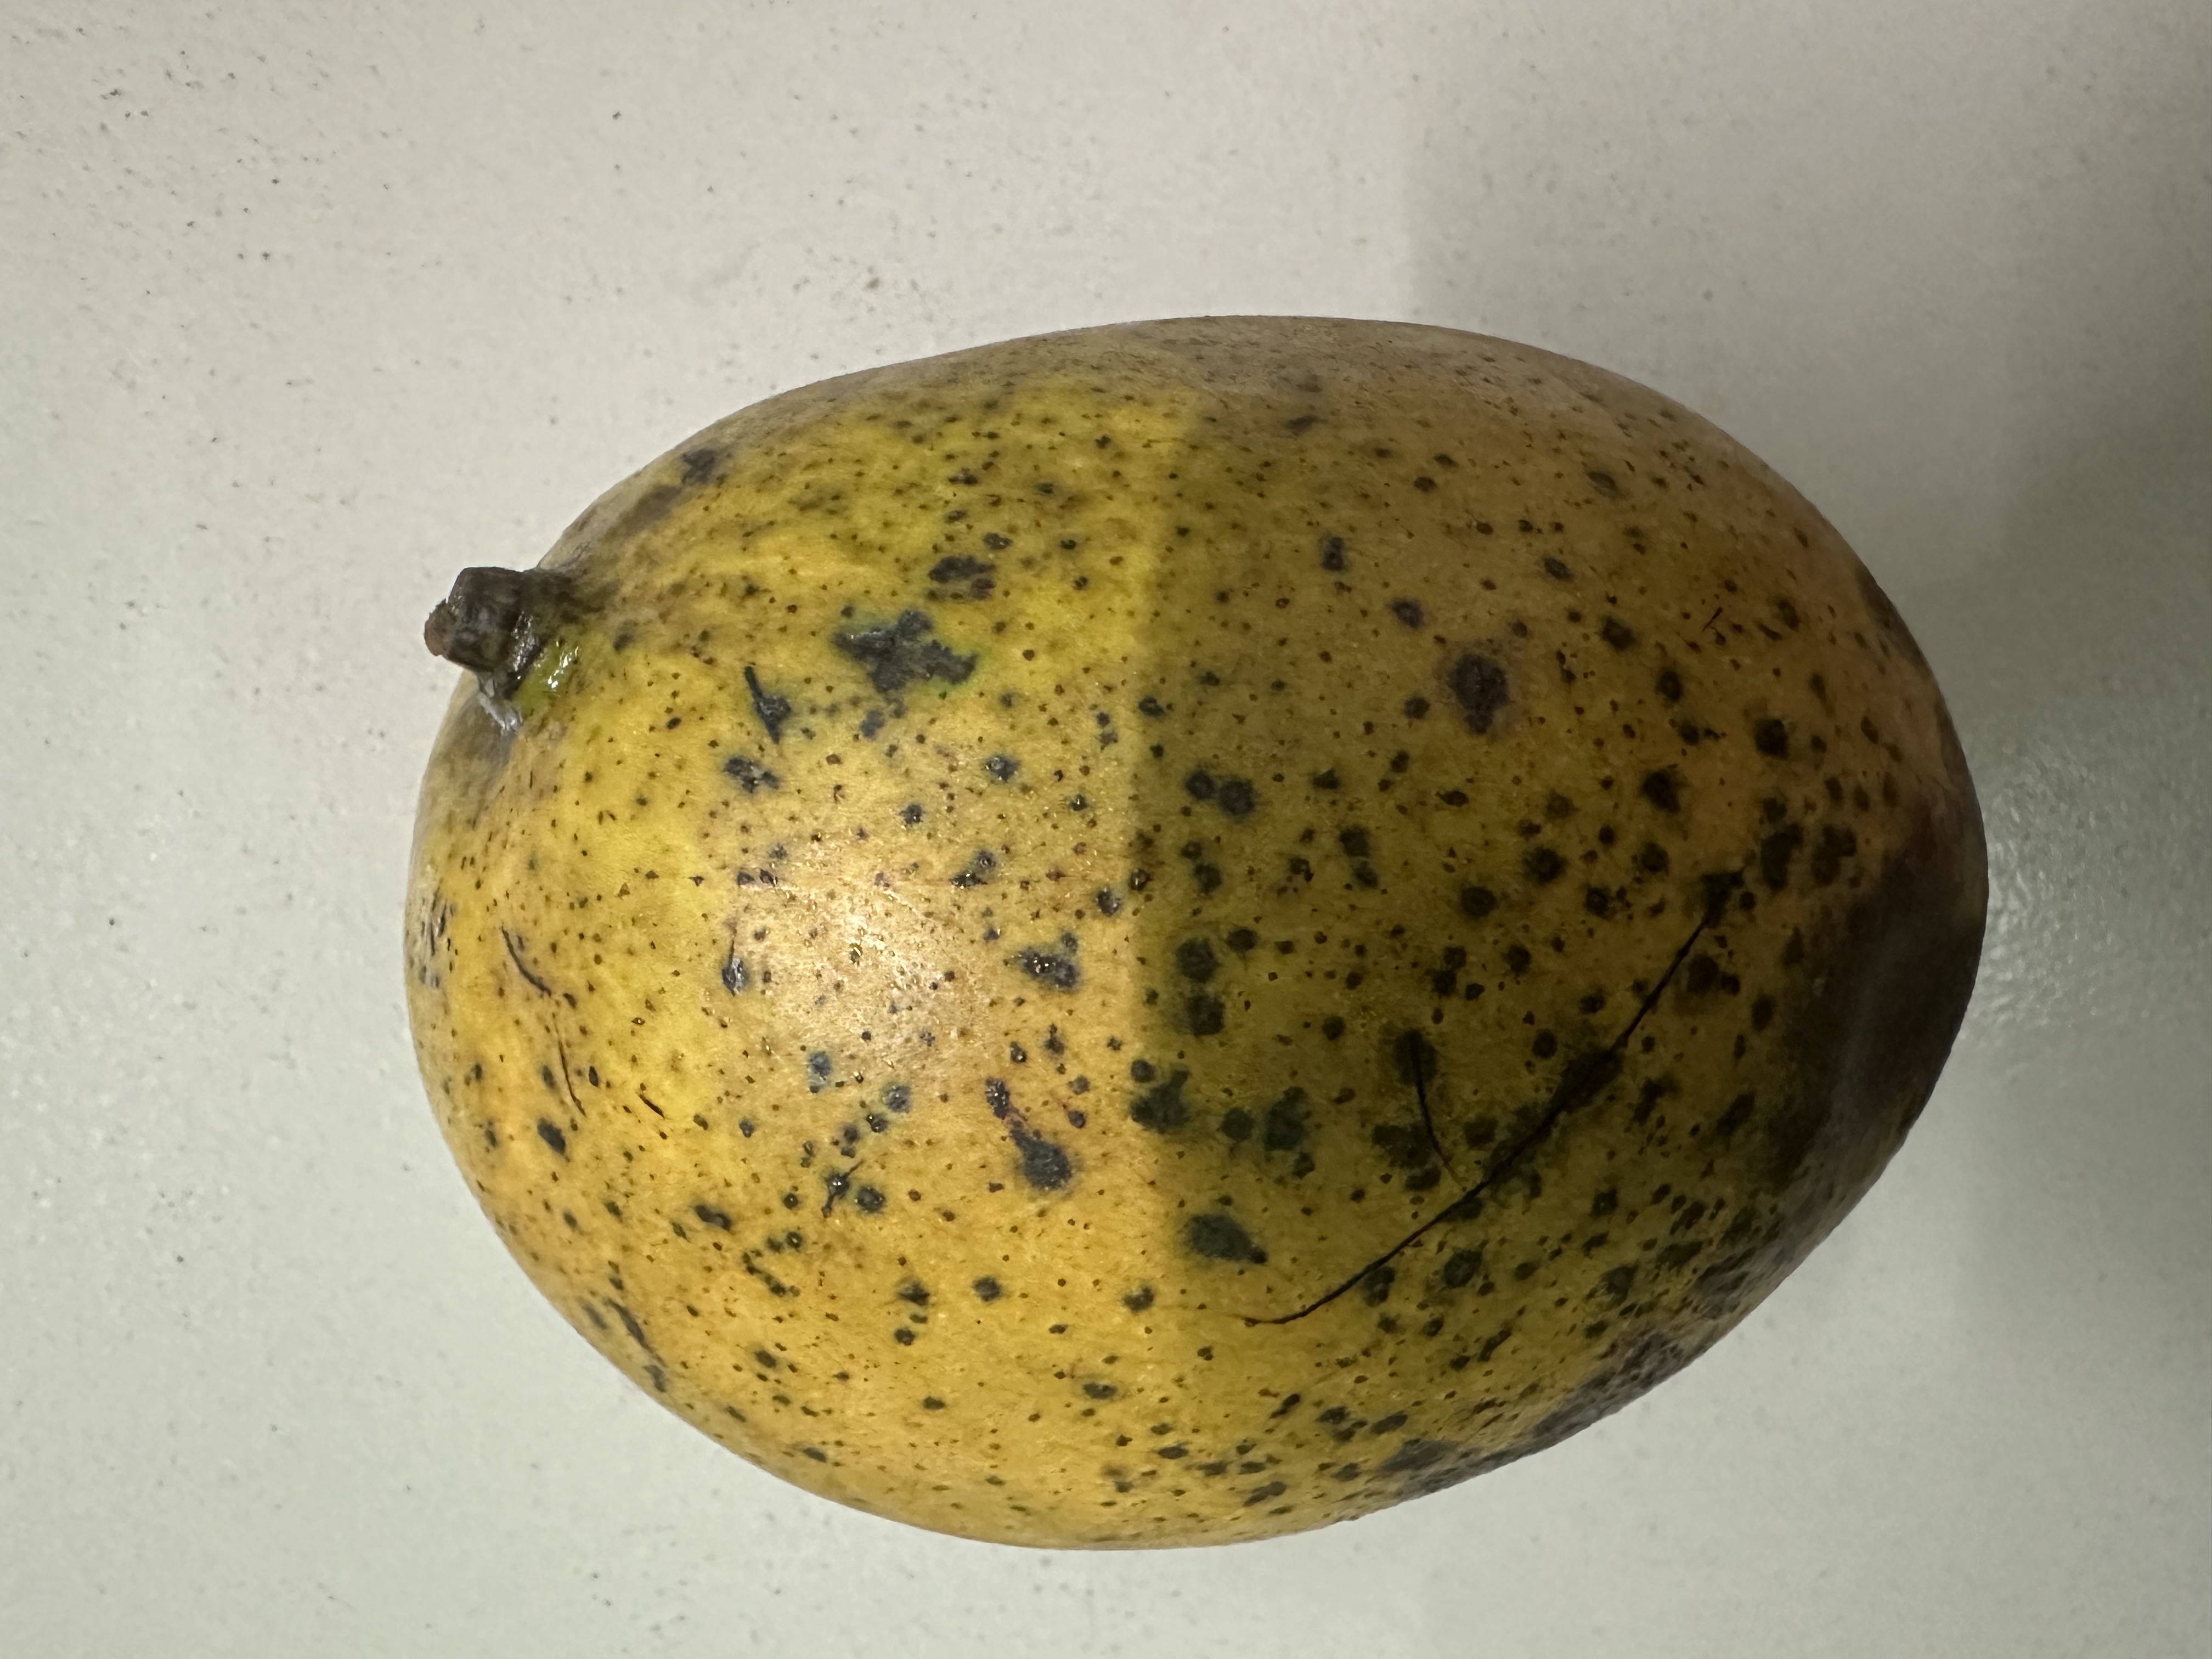
Mango variety: Mollika